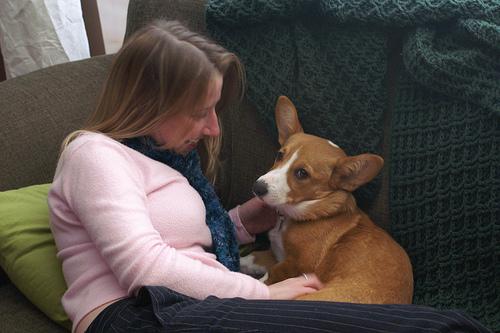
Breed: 205-n000029-Pembroke